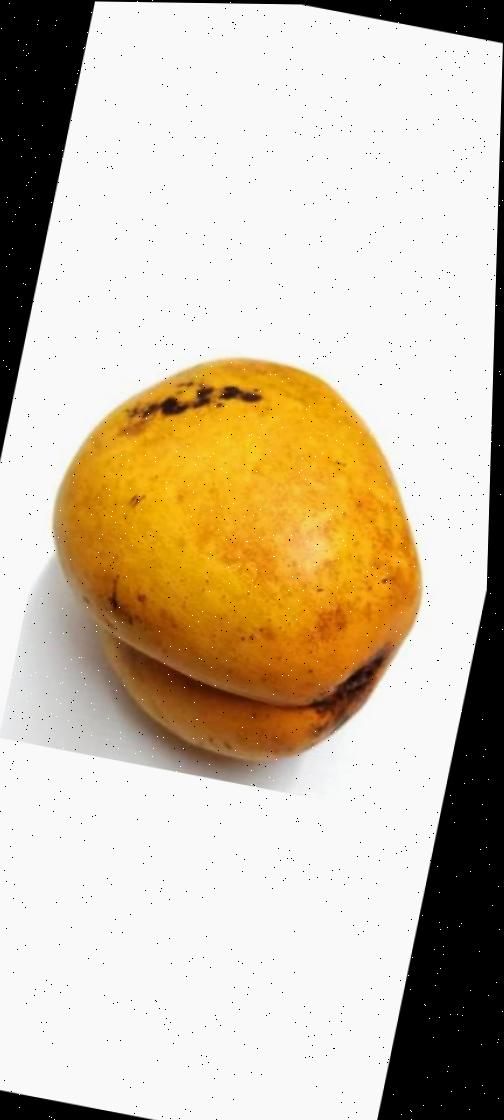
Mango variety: Bari-11